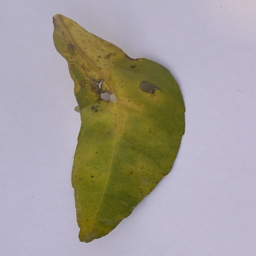
Plant part: leaf
Disease: greening